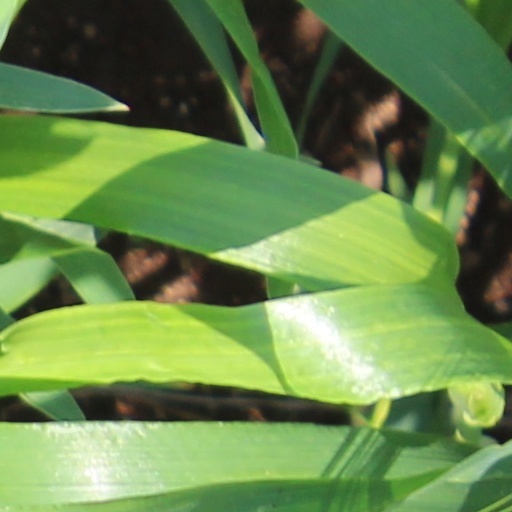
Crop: wheat